Cinematic style of S. S. Rajamouli

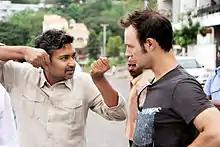
Rajamouli and Pete Draper of Makuta VFX on the sets of "Eega"

S. S. Rajamouli is an Indian filmmaker who primarily works in Telugu cinema and is known for his action, fantasy, and epic genre films. Rachel Dwyer called Rajamouli "India's most significant director today". His films are typically characterised by their epic grandeur, unbridled heroism and larger-than-life characters. His films have themes and characters inspired from ancient Indian epics such as "Ramayana" and "Mahabharata" and are noted for their integration of the essential lessons and emotions in those ancient epics with visual grandeur. He frequently mentions that the mythological themes in his films are storytelling elements intended to create strong emotional impact on the viewers and are not a reflection of his personality or worldview. His films also have a liberal dose of violence, often orchestrated in stylised action set-pieces.